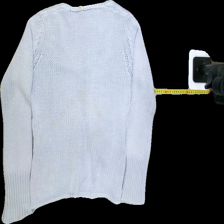
View: back
Type: Sweater
Category: Ladies
Brand: Not Applicable
Colors: Purple
Material: 100%cotton
Pattern: Plain
Cut: Regular, V-collar
Size: L
Season: All
Trend: No trend
Stains: Yes
Price range: <50
Recommended usage: Export